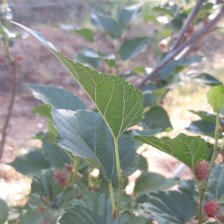
Variety: ChiangMai60